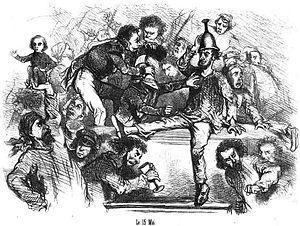
Caricature de Cham représentant l'intrusion des manifestants dans l'Assemblée nationale constituante (15 mai 1848). Un des manifestants tient Louis Blanc dans sa main.
La manifestation populaire parisienne du 15 mai 1848 eut pour résultats de décapiter le mouvement républicain progressiste de la Deuxième République à la veille de l'offensive politique des conservateurs de l'Assemblée constituante.